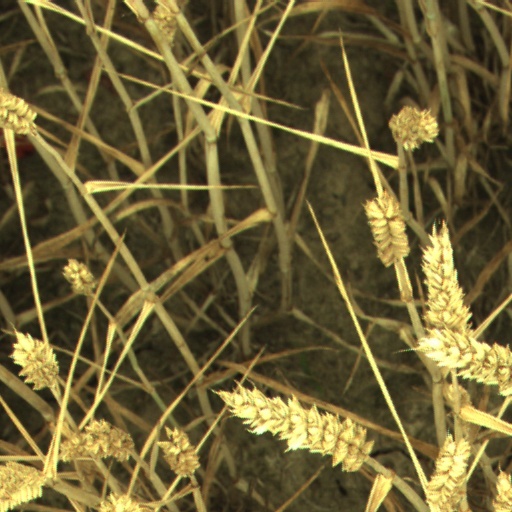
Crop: wheat